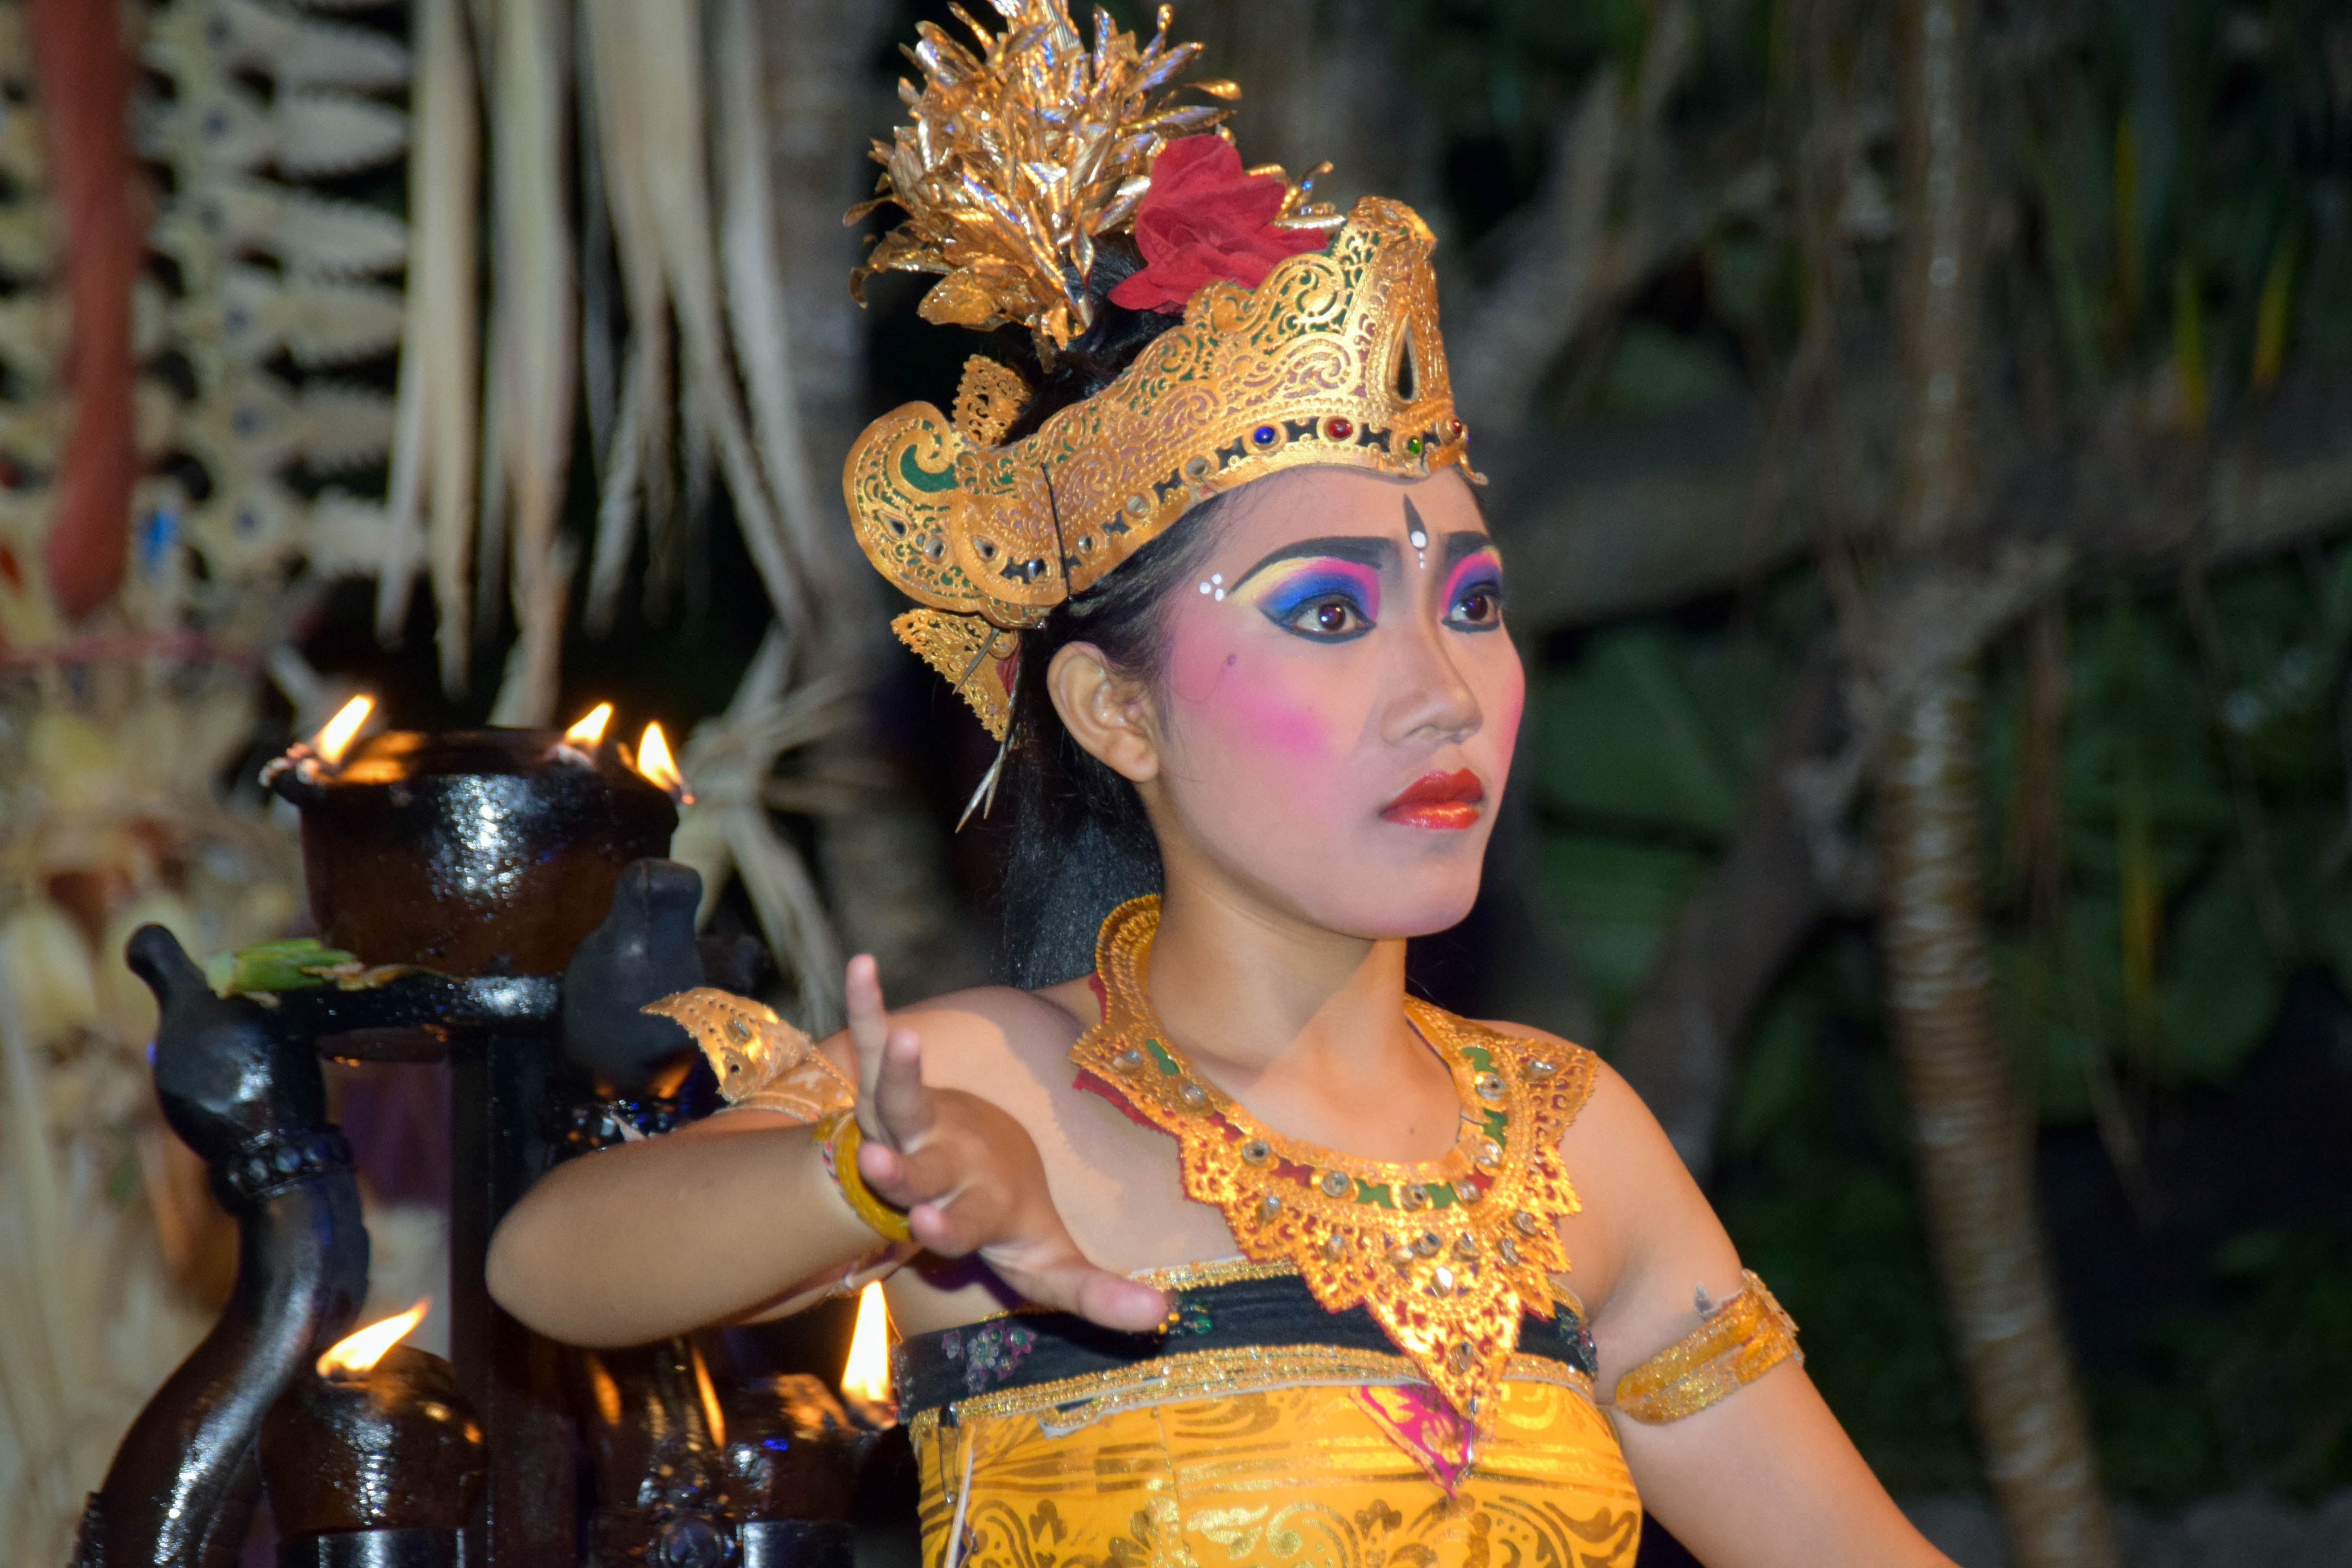
woman, travel, statue, dance, carnival, dancer, festival, temple, event, indonesia, tradition, bali, traditionally, feuertanz, ubud, bali dance, dance sideshow